Antipruritic

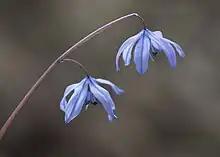
Squill was used to treat itch and is commonly listed in ancient pharmacopeia.

Systemic corticosteroid use has been associated with a wide range of potential adverse effects. In a review article, the following common complications were noted for prolonged use: redistribution of fat tissues (moon face), high blood sugar, infections, delayed wound healing, and HPA axis suppression, where the body's natural production of hormones like corticotropin-releasing hormone and adrenocorticotropic hormone is suppressed as a response to the increased level of corticosteroids in the blood.